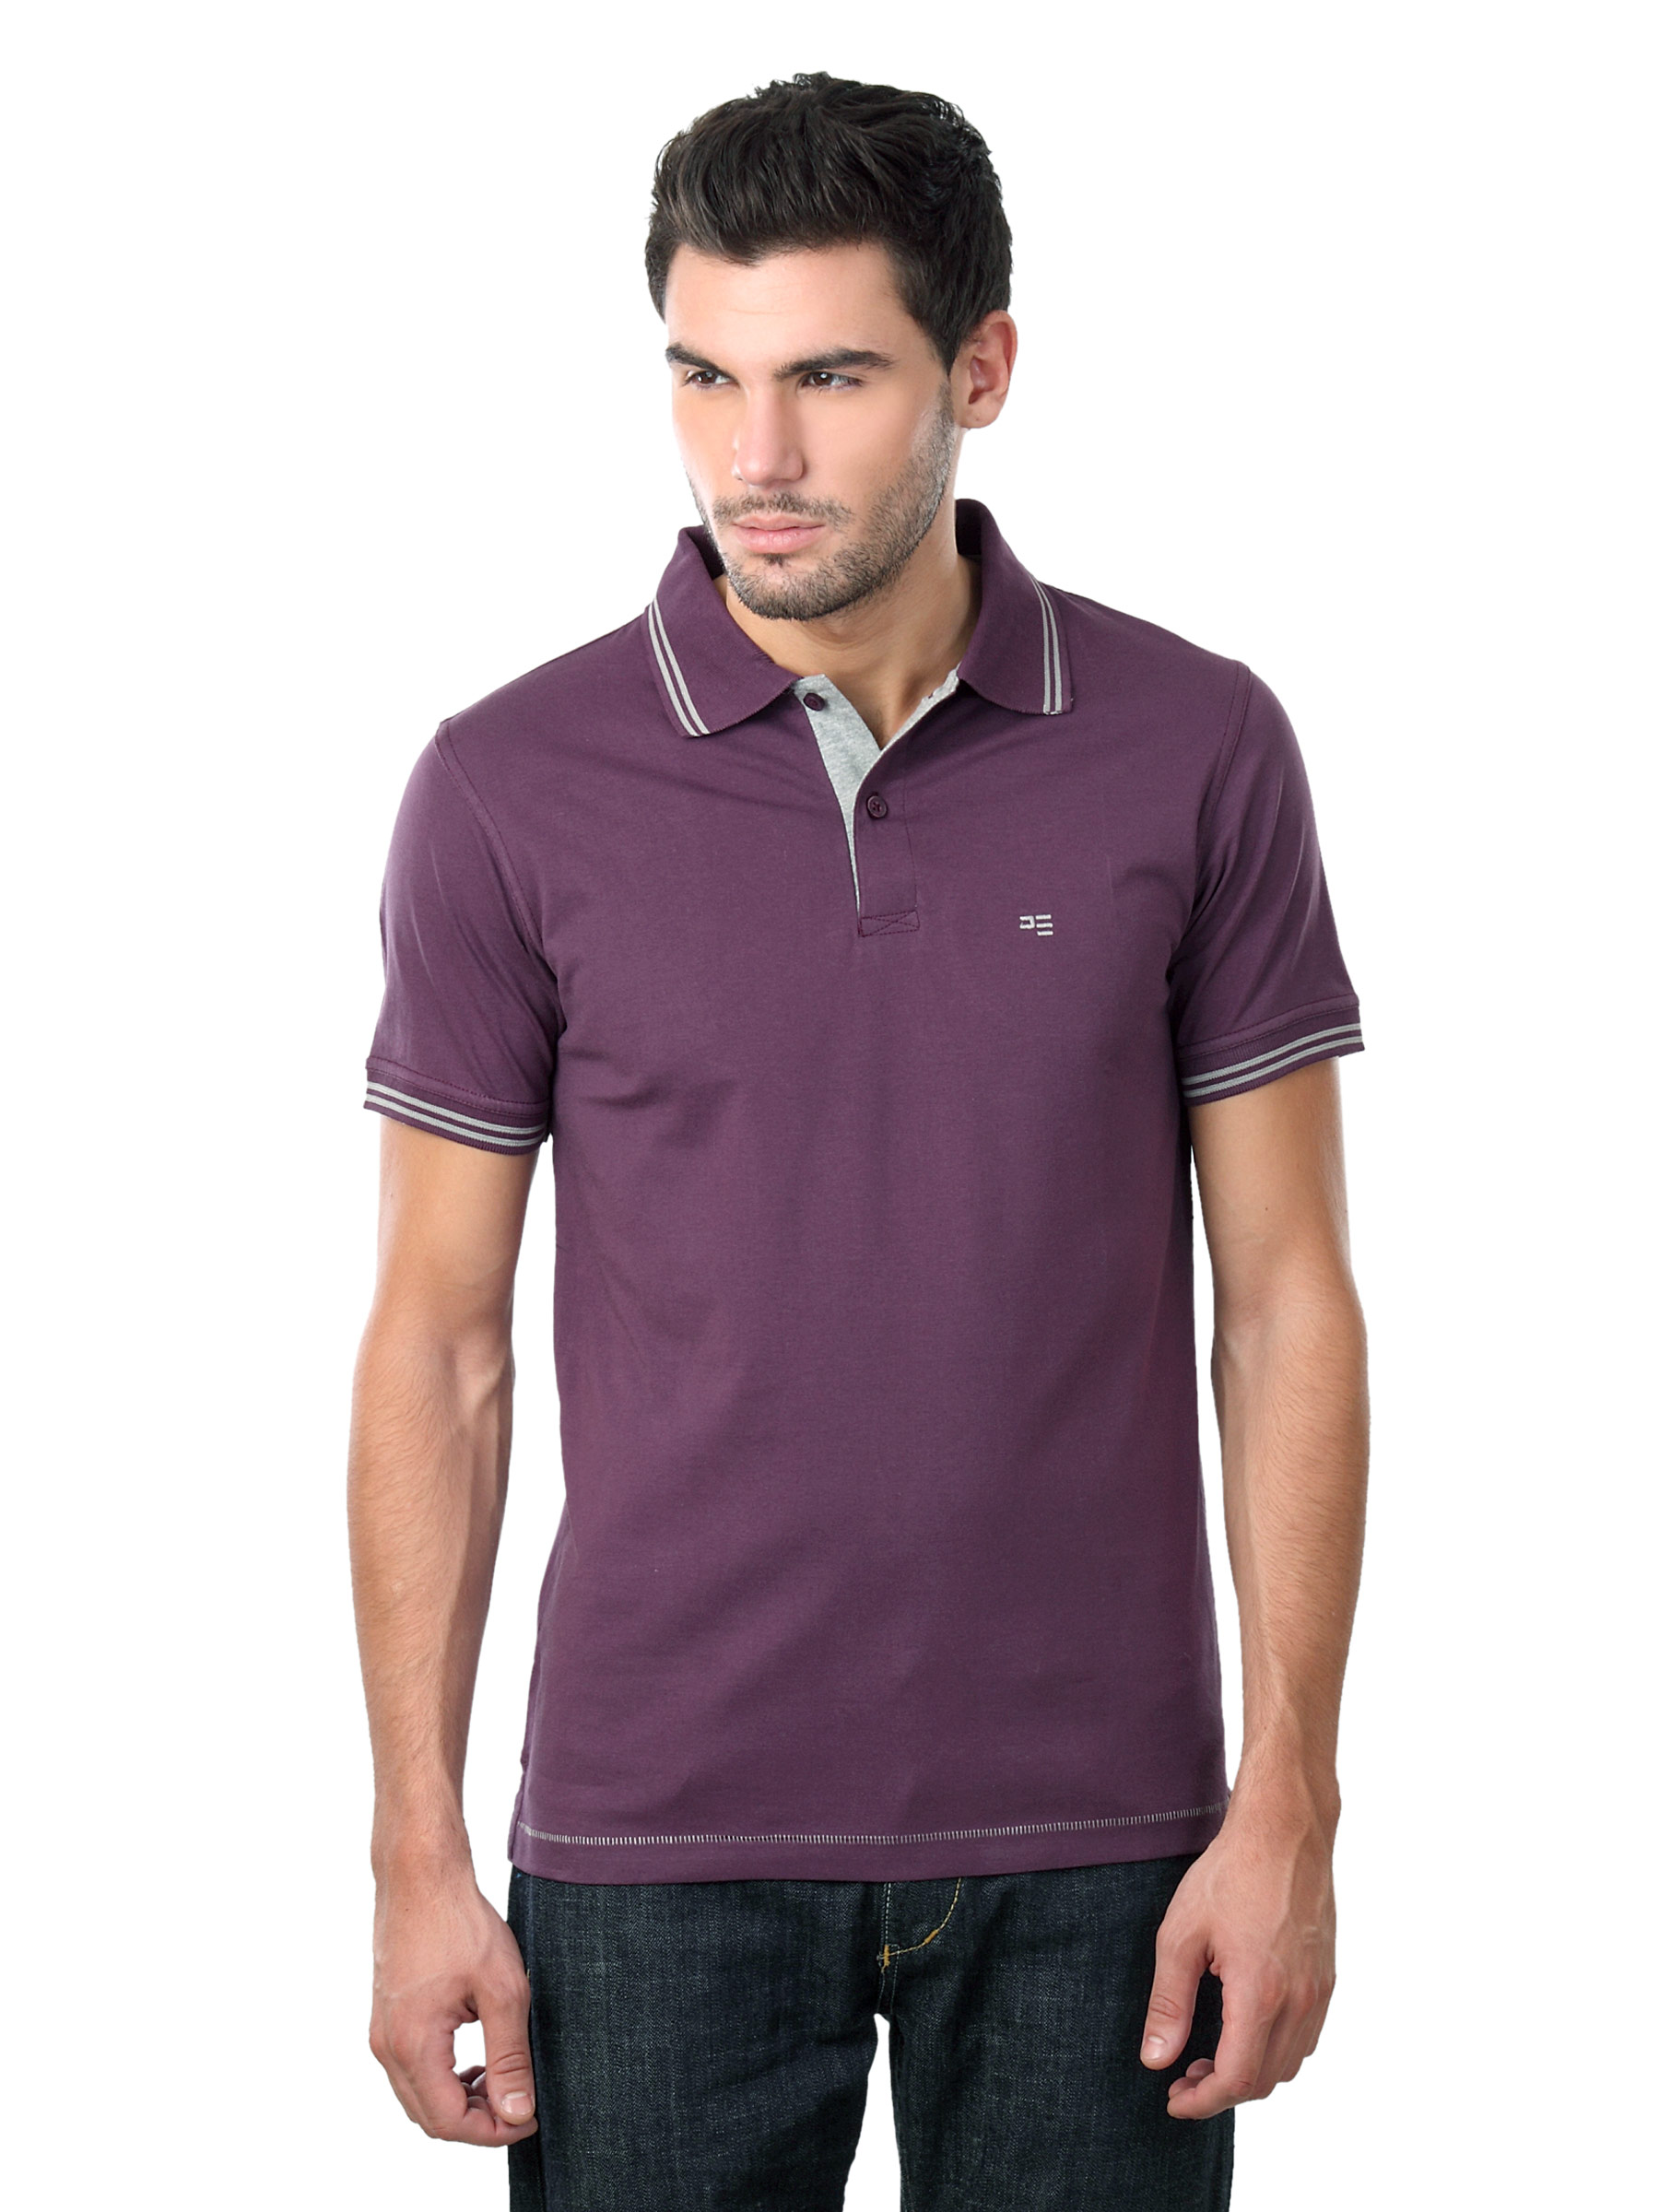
Peter England Men Polo Neck Purple T-shirt
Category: Apparel / Topwear / Tshirts
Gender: Men
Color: Purple
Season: Summer 2012
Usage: Casual